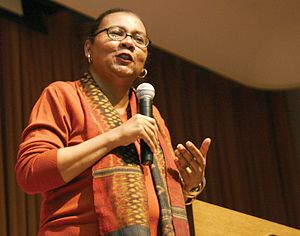
Bell hooks
Gloria Jean Watkins, mere kendt som bell hooks er en amerikansk forfatter, feminist og politisk aktivist.